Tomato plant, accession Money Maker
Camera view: vertical (180 deg); turntable rotation: 90 degrees
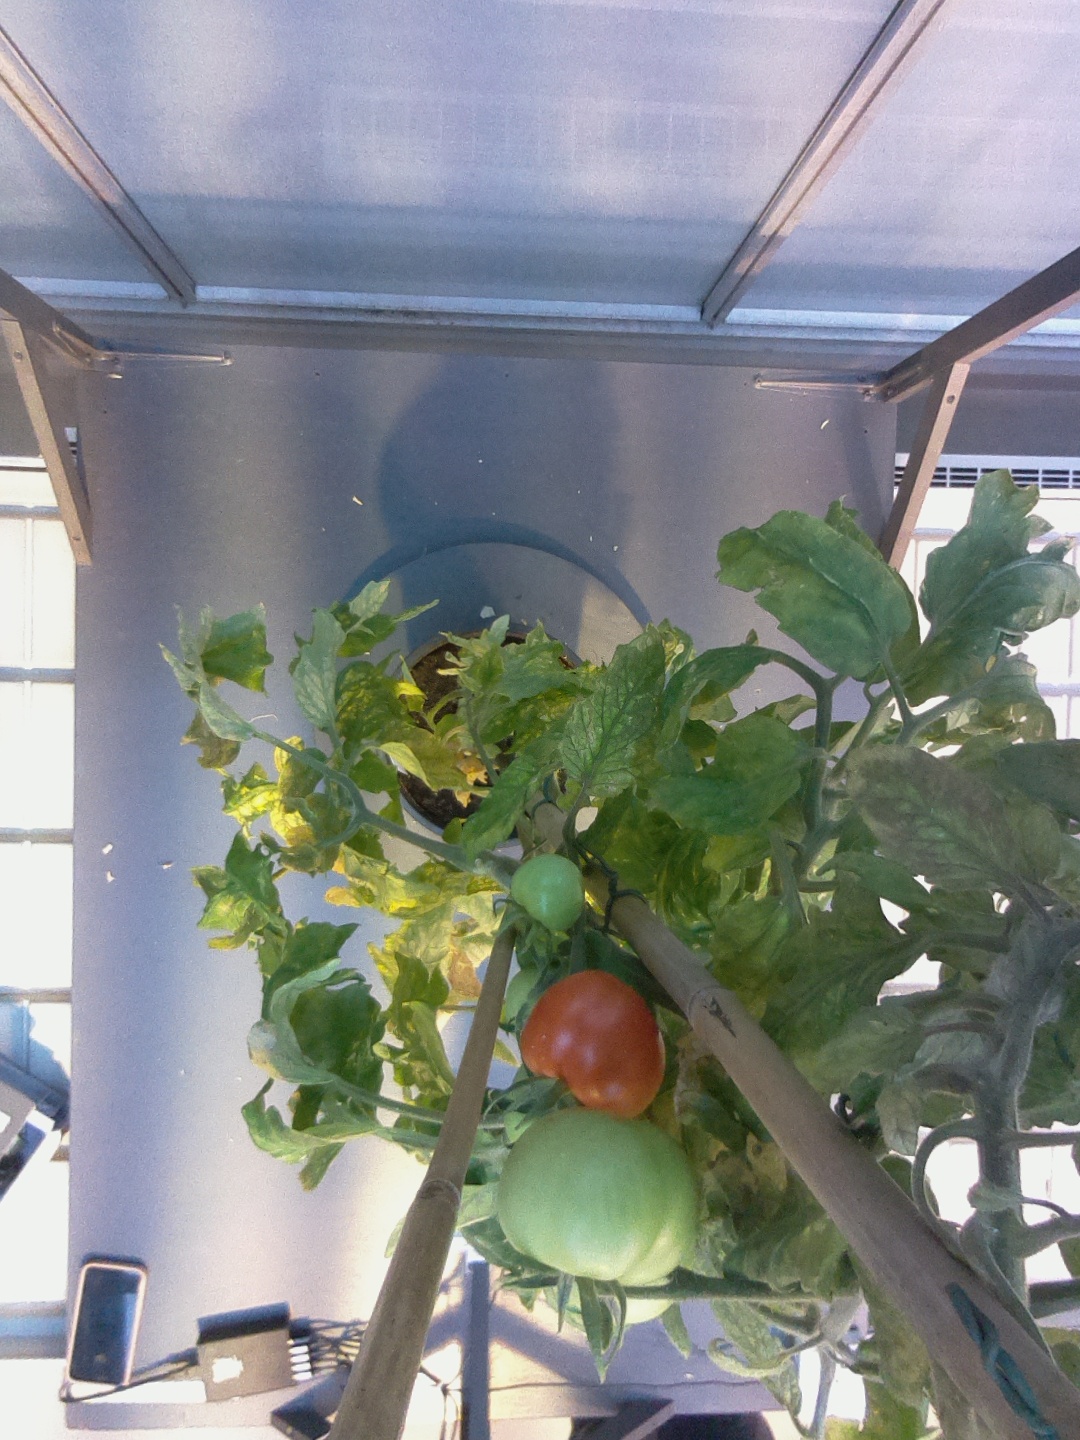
BBCH growth stage 81: 10%-20% of fruits show typical fully ripe color